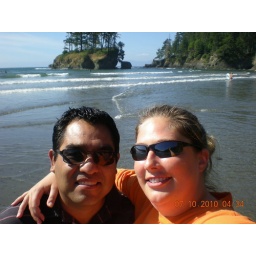
At the beach near my Dad's house